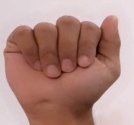
ASL sign: A